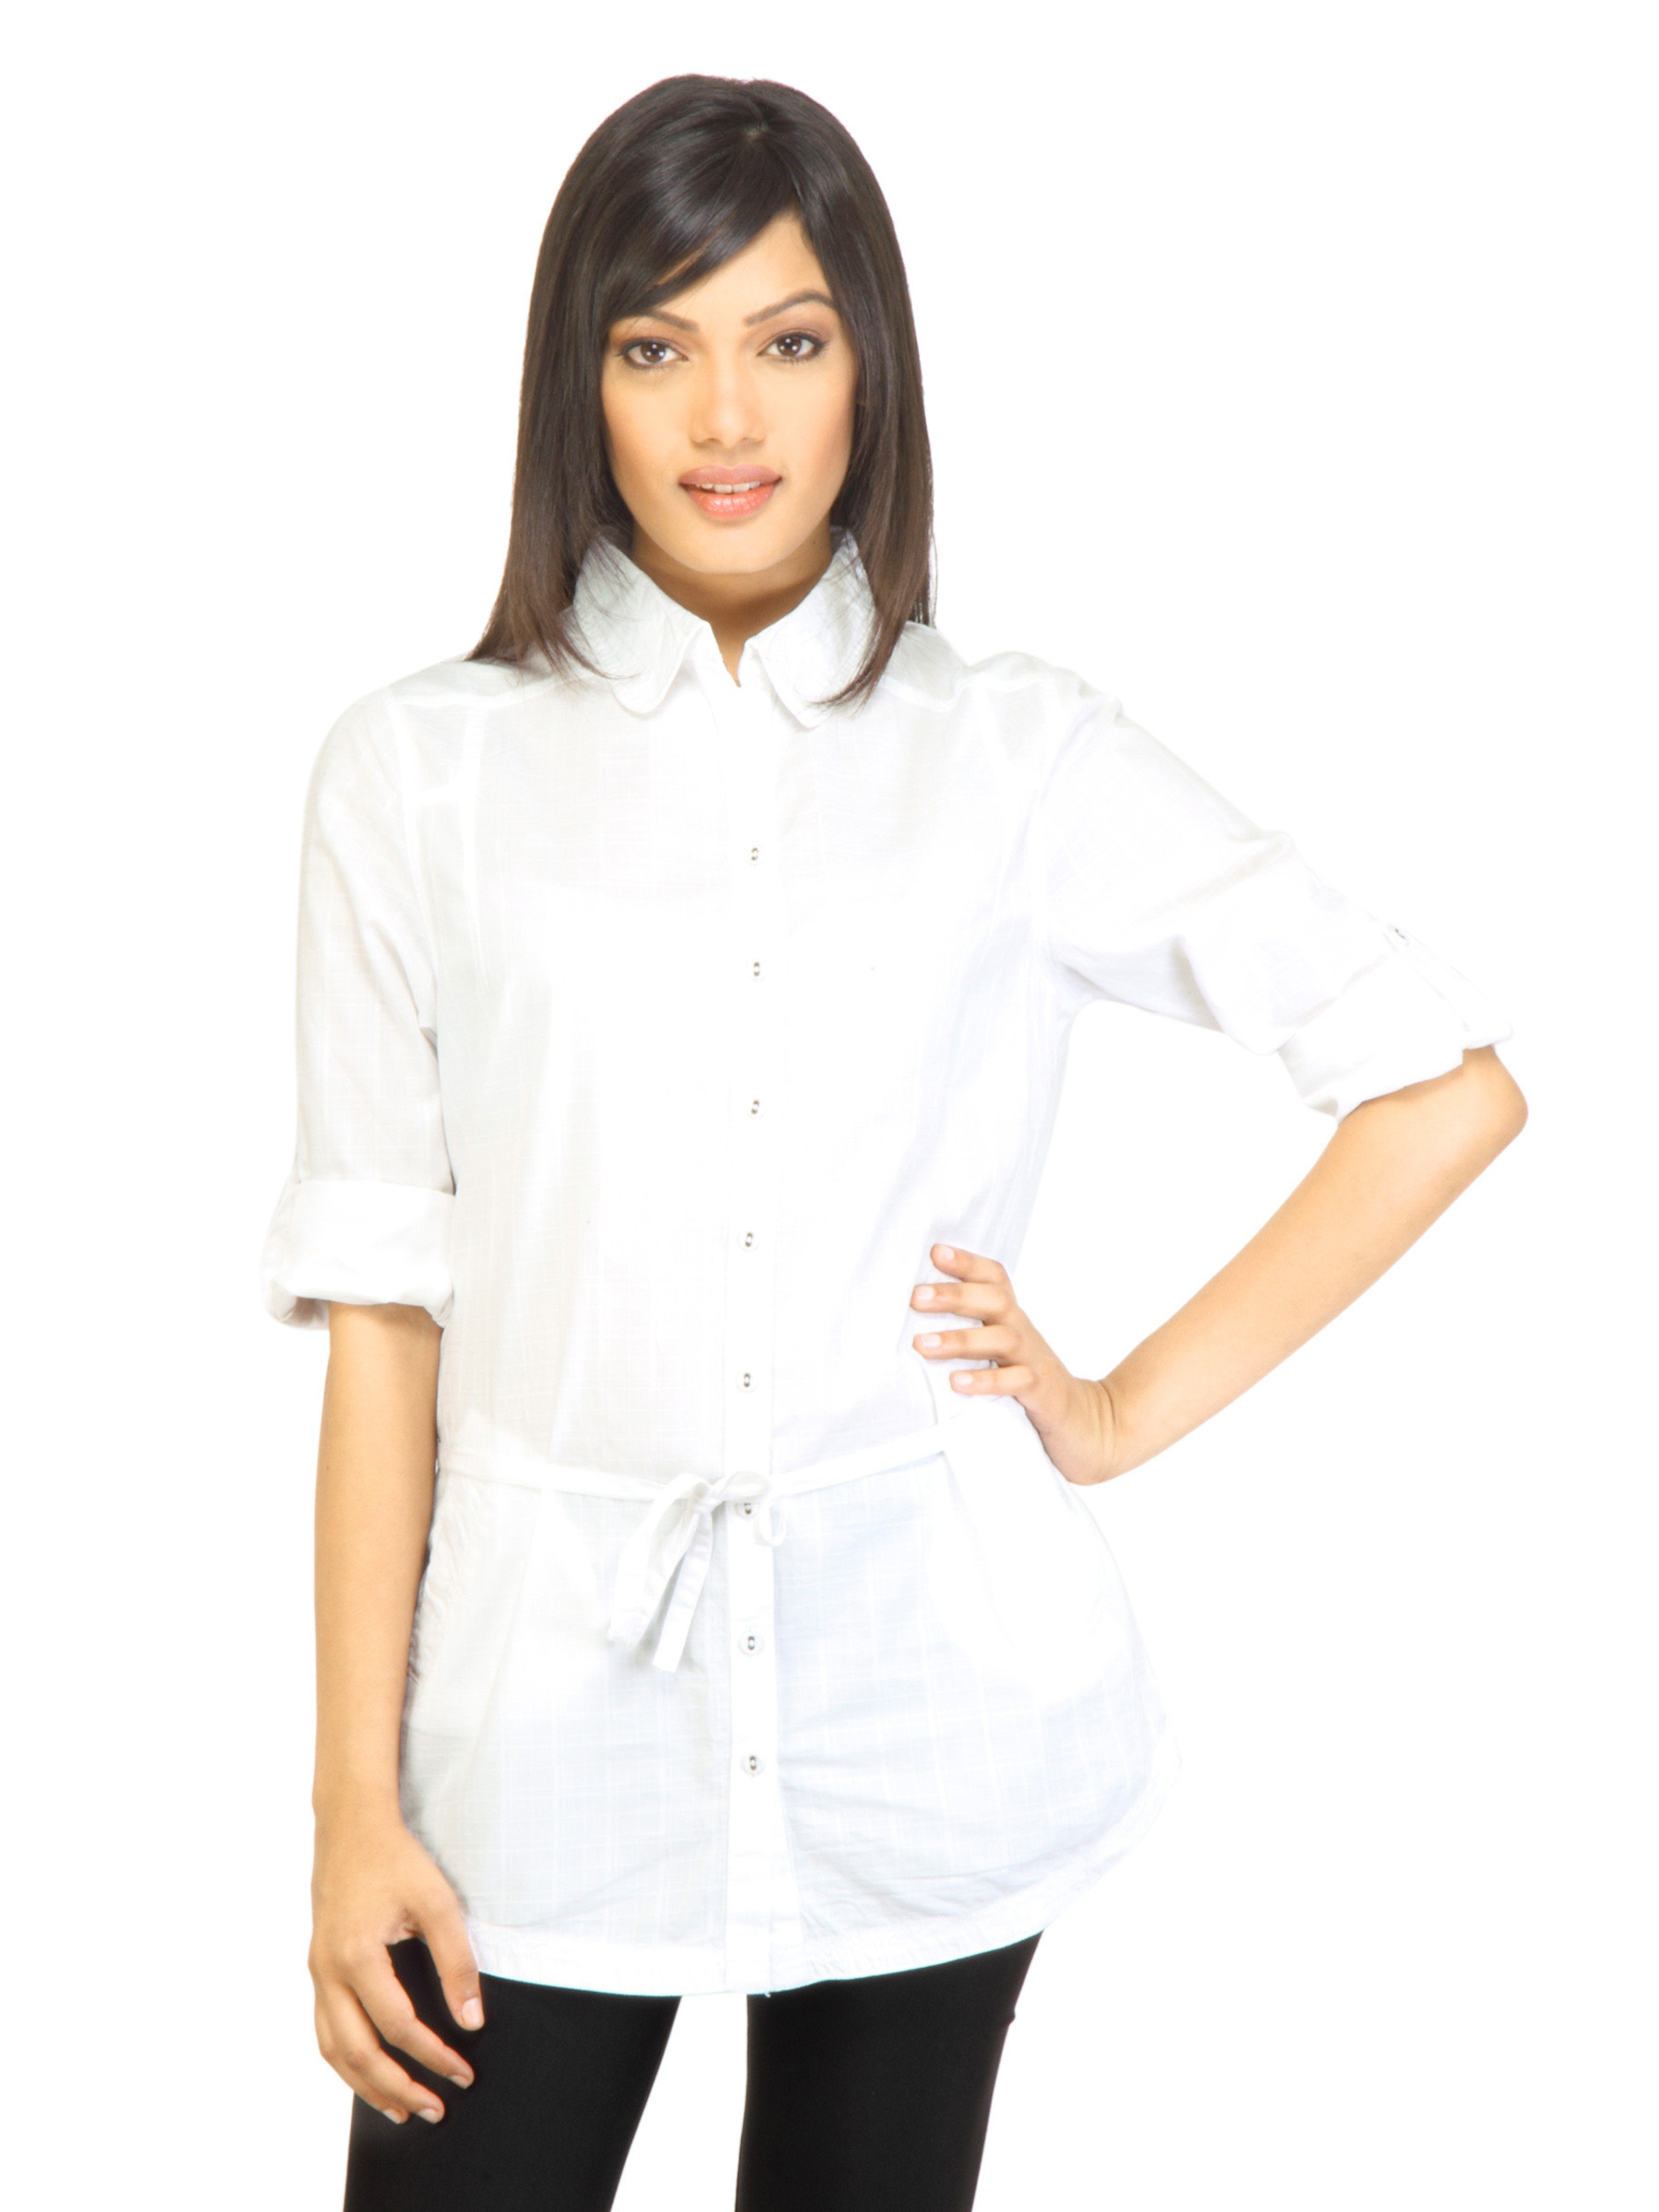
Arrow Woman Kiro White Shirt
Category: Apparel / Topwear / Shirts
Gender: Women
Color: White
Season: Fall 2011
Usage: Casual